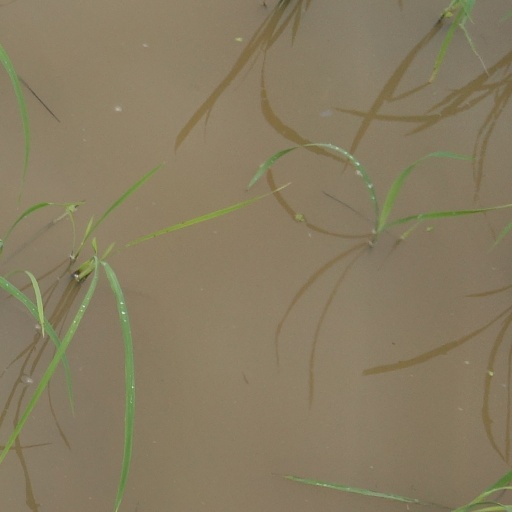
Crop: rice